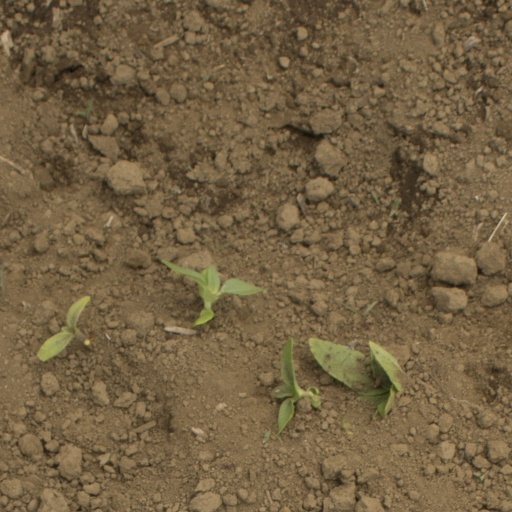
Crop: Jerusalem artichoke